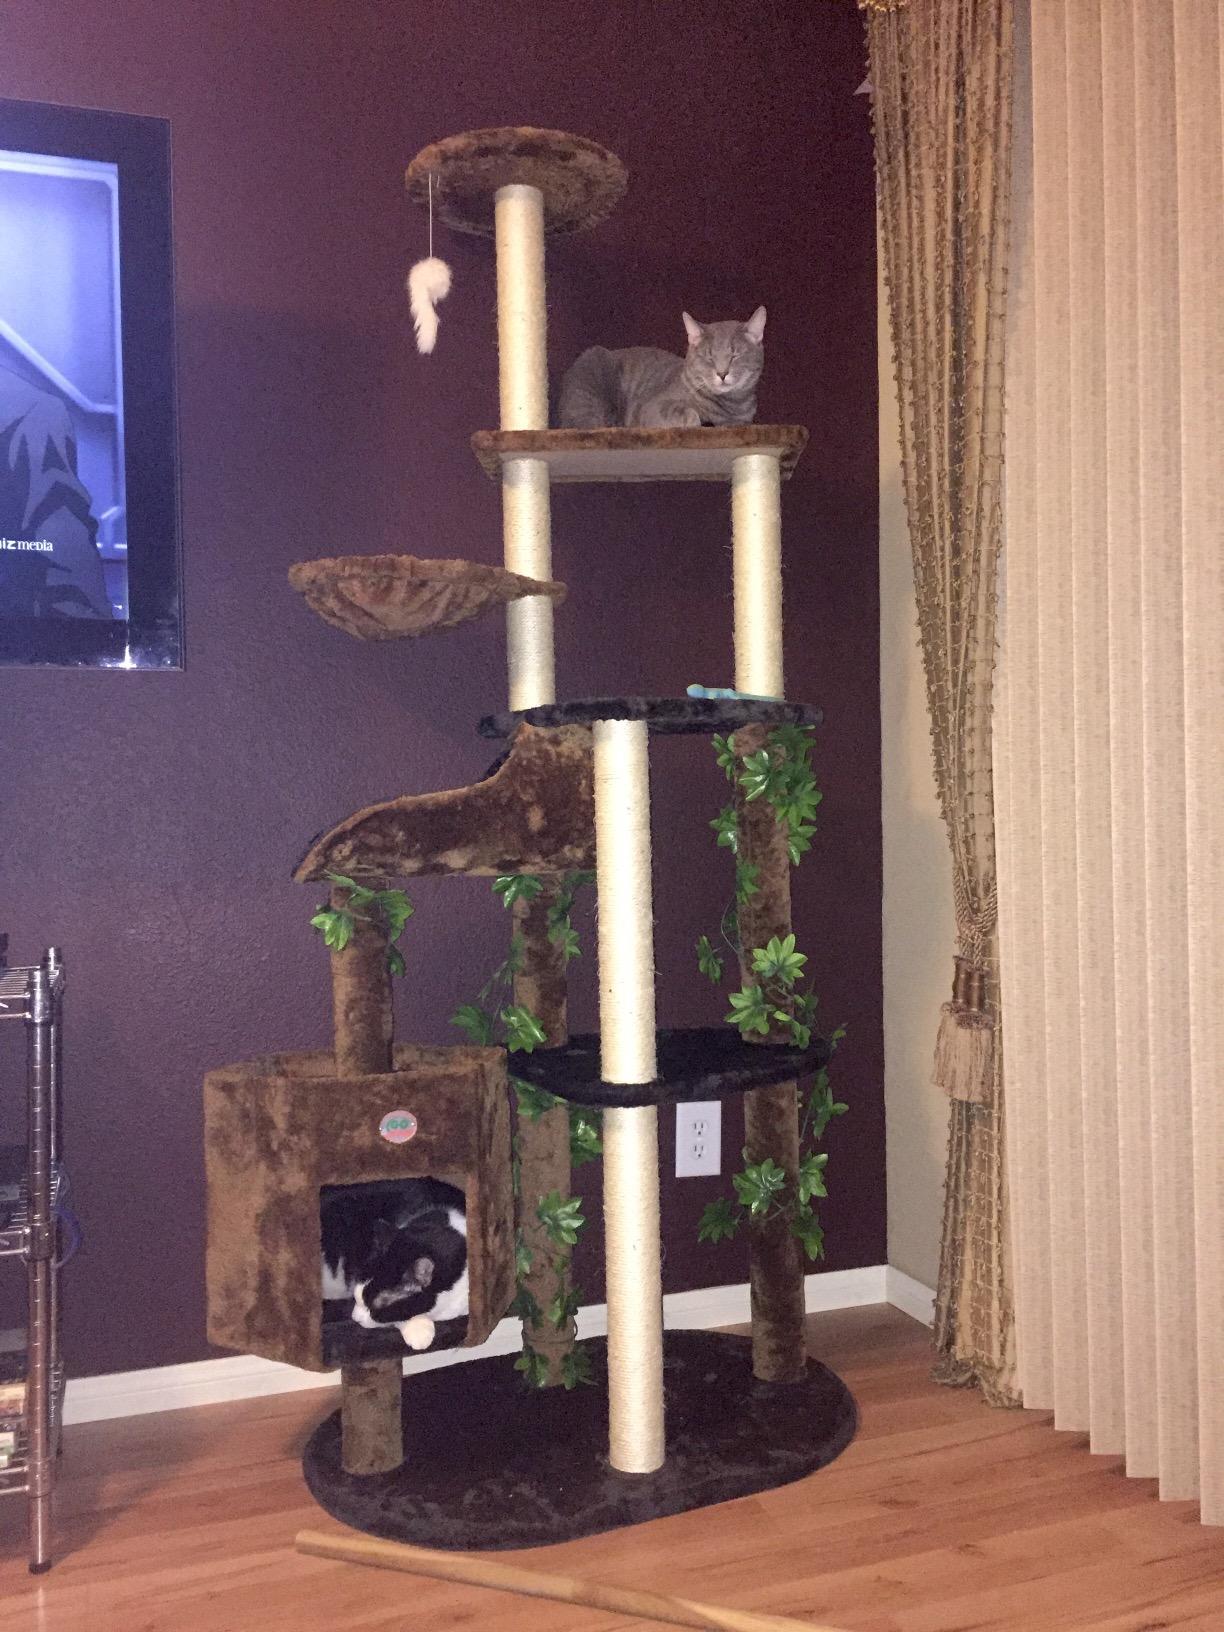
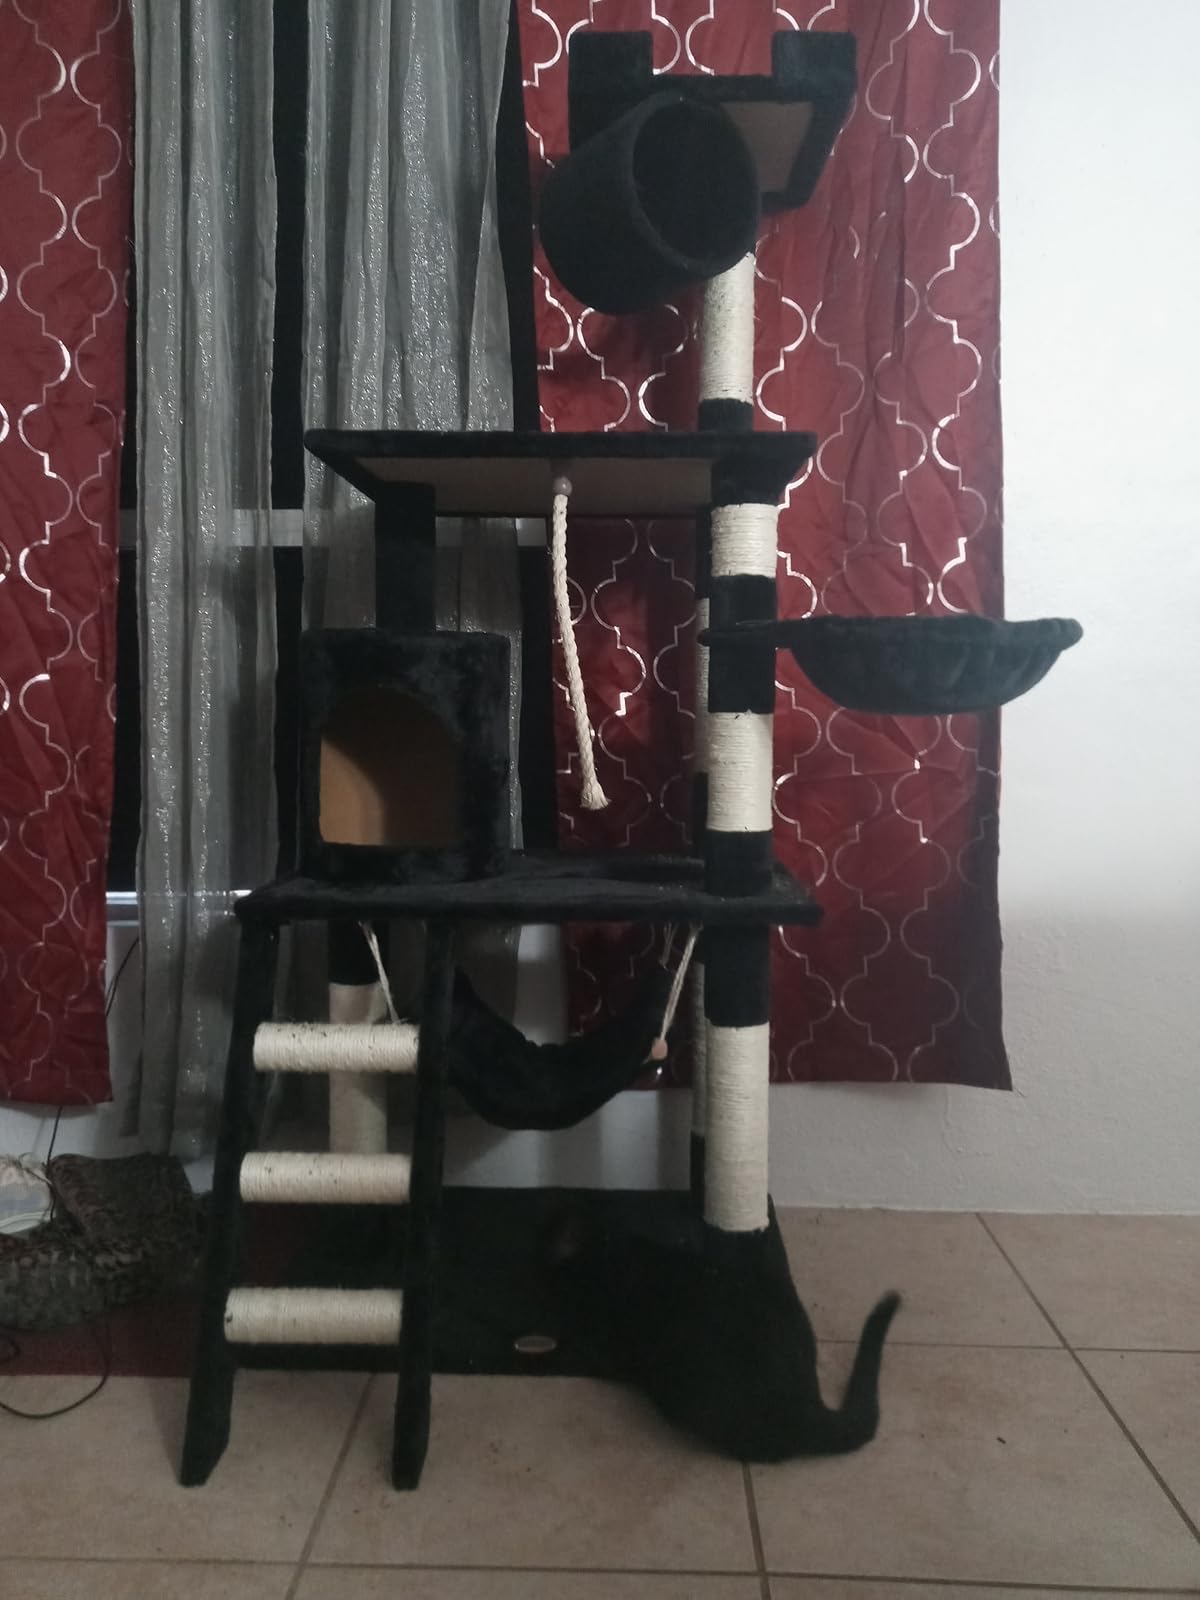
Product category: items_cat tree
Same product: no